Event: Nepal Earthquake
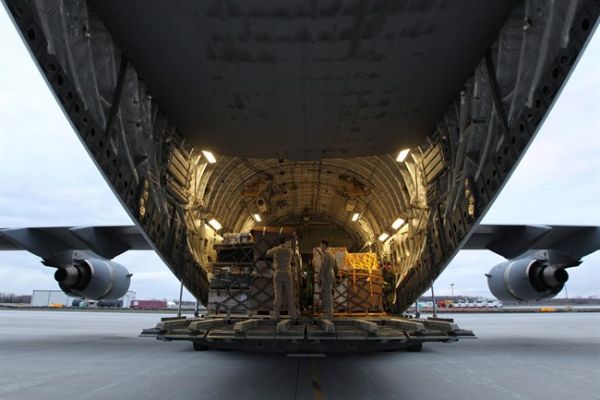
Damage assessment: no_damage